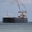
Label: ship